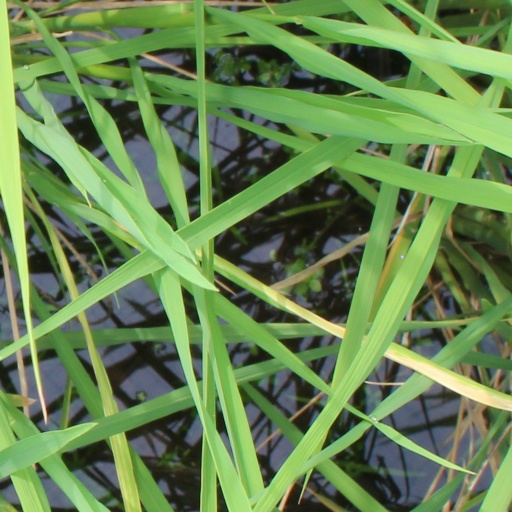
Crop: rice